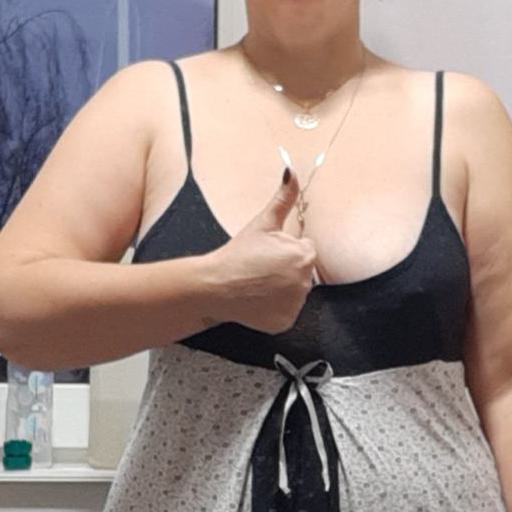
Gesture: like